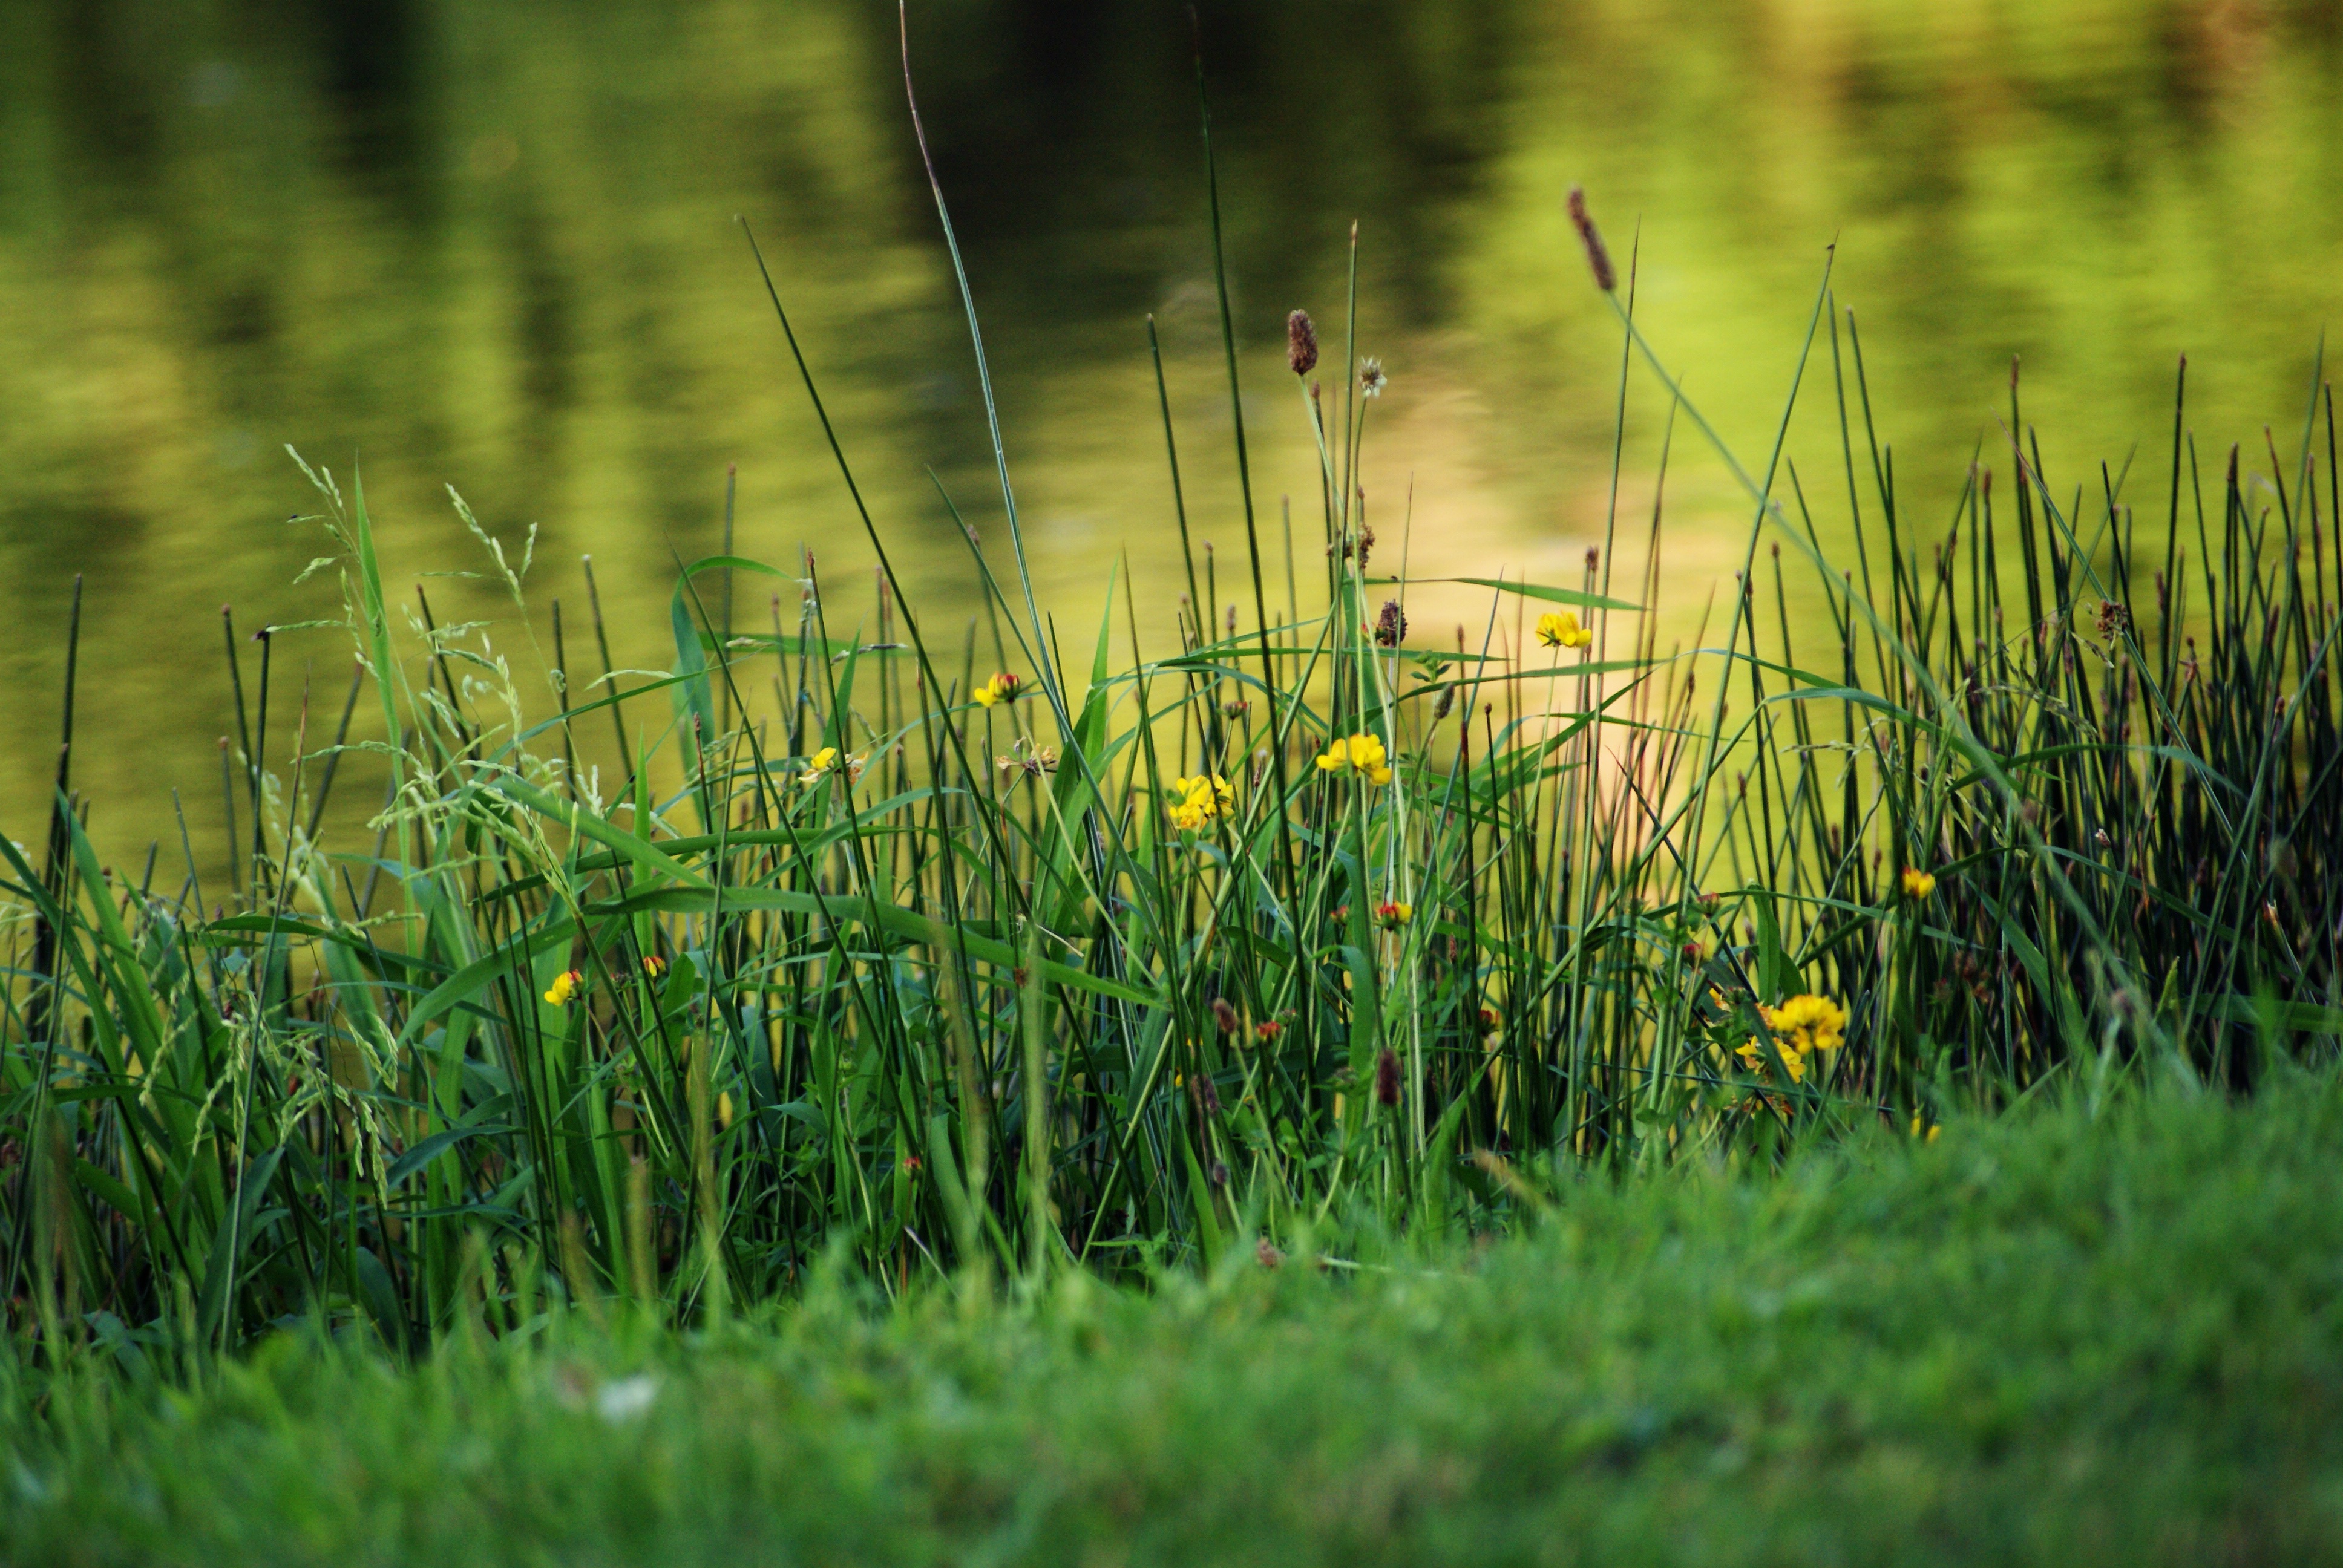
landscape, water, nature, grass, plant, field, lawn, meadow, prairie, sunlight, leaf, flower, lake, green, pasture, agriculture, flora, wildflower, grassland, wetland, reflections, habitat, herbs, ecosystem, natural environment, grass family, plant stem